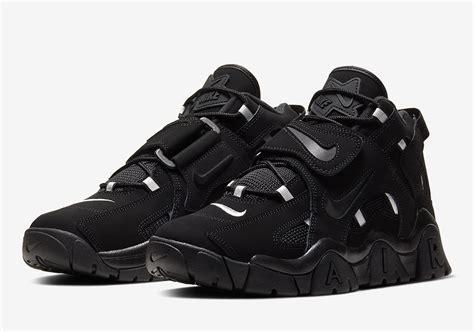
Brand: Nike
Model: Air Barrage